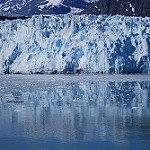
Scene: Outdoor